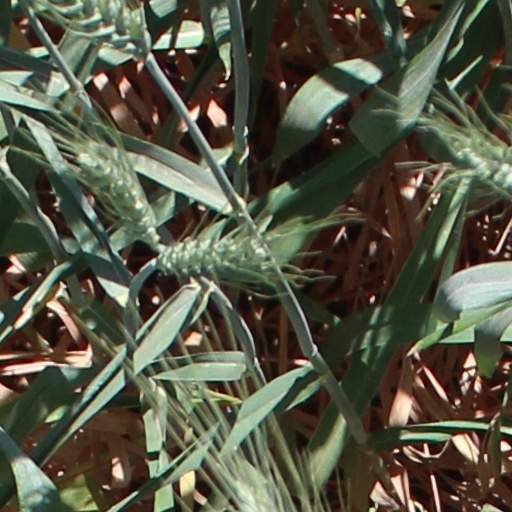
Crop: wheat